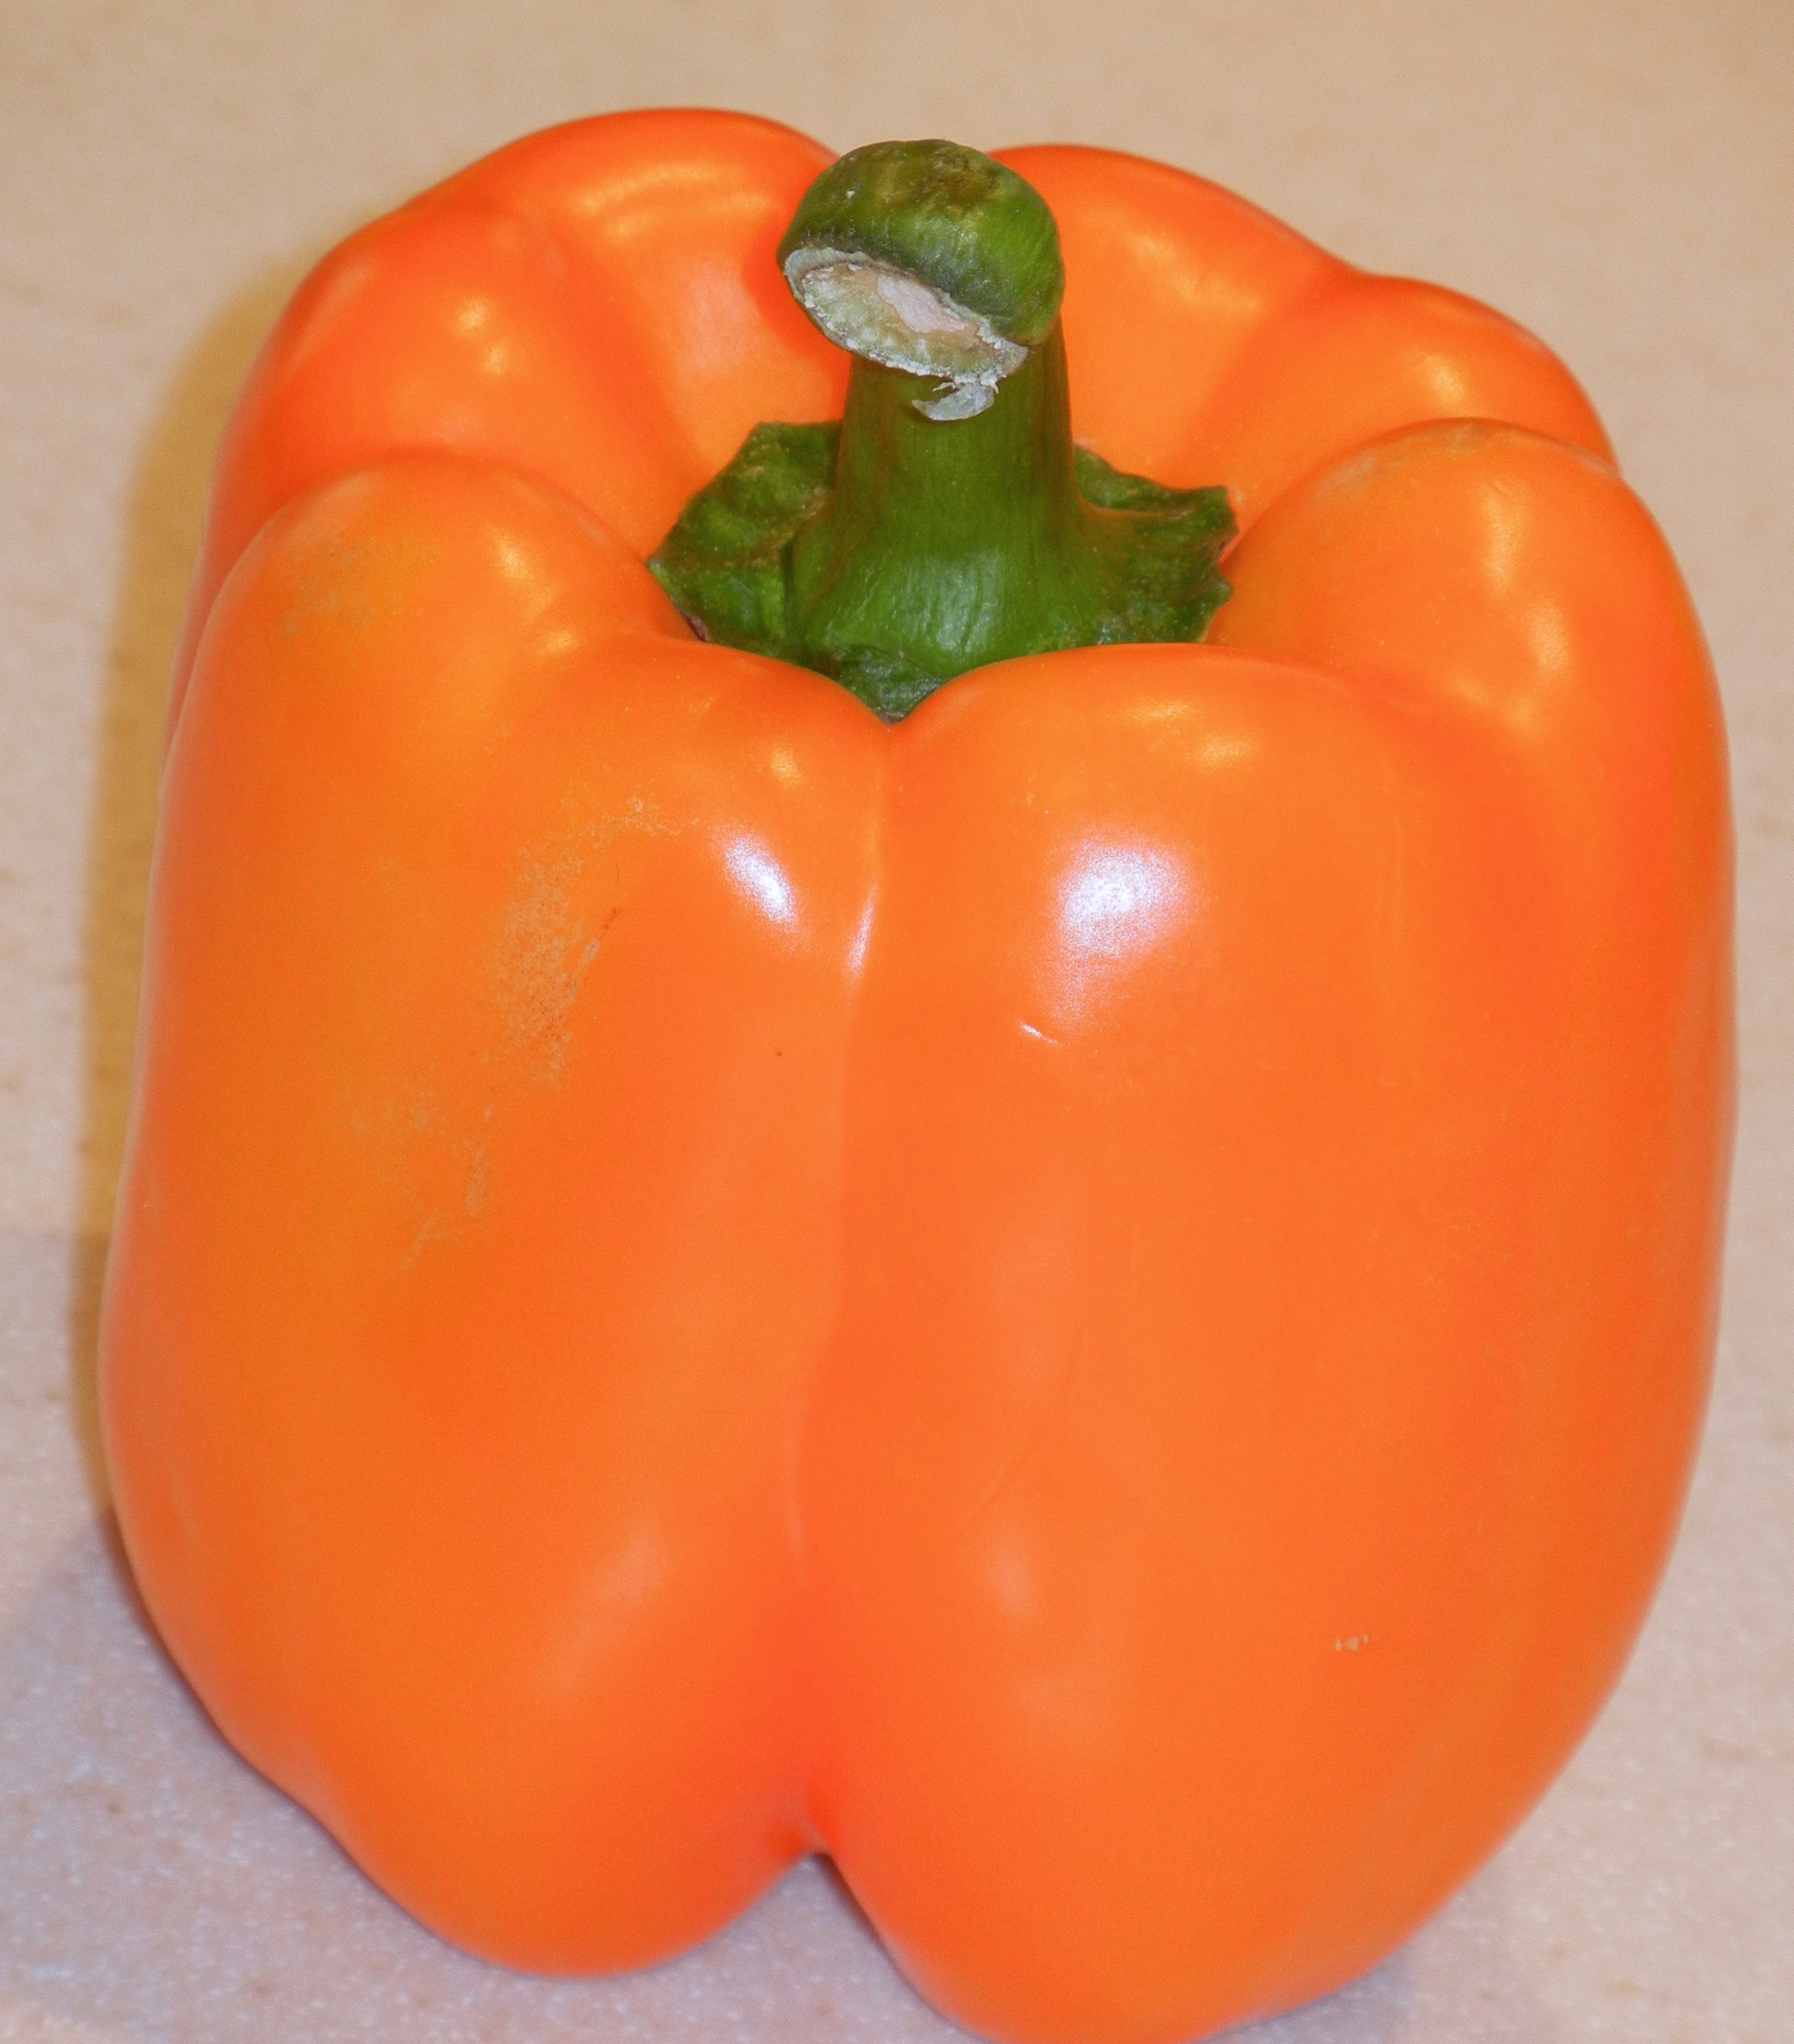
plant, fruit, orange, food, produce, vegetable, peppers, bell pepper, calabaza, paprika, flowering plant, chili pepper, sweet pepper, yellow pepper, land plant, bell peppers and chili peppers, pimiento, italian sweet pepper, red bell pepper, habanero chili